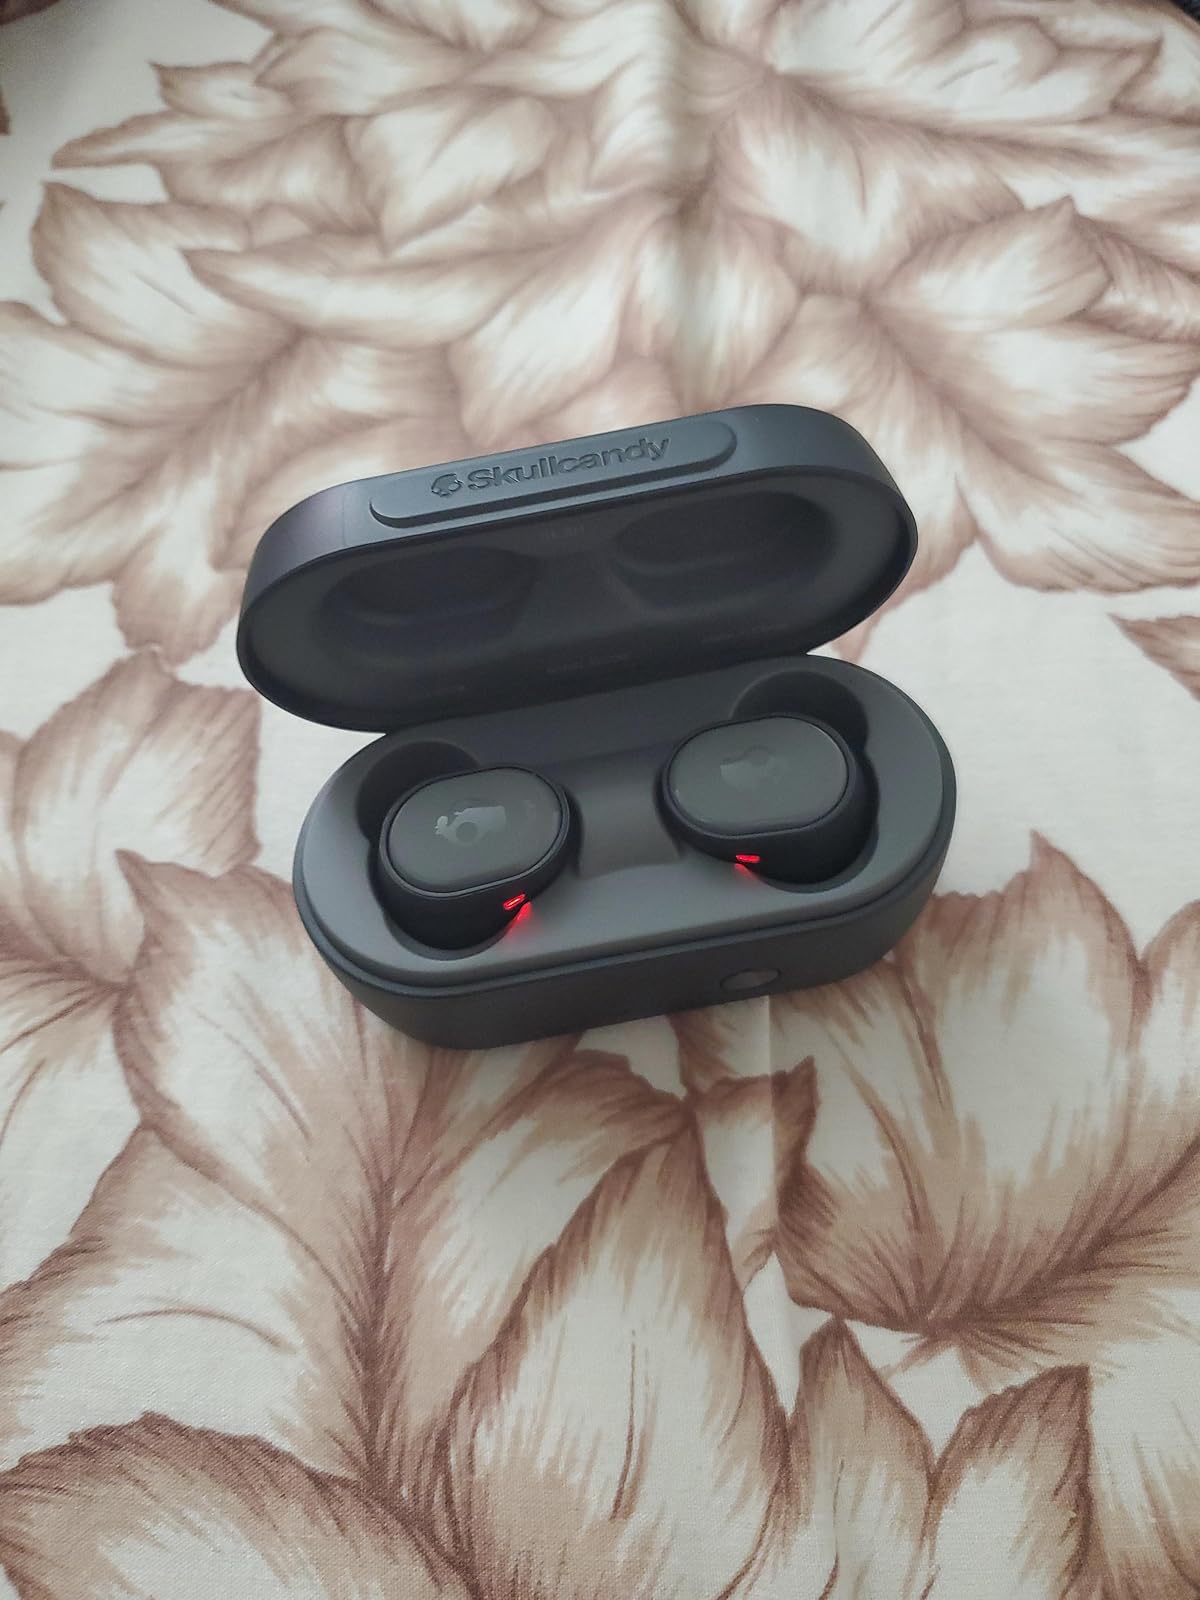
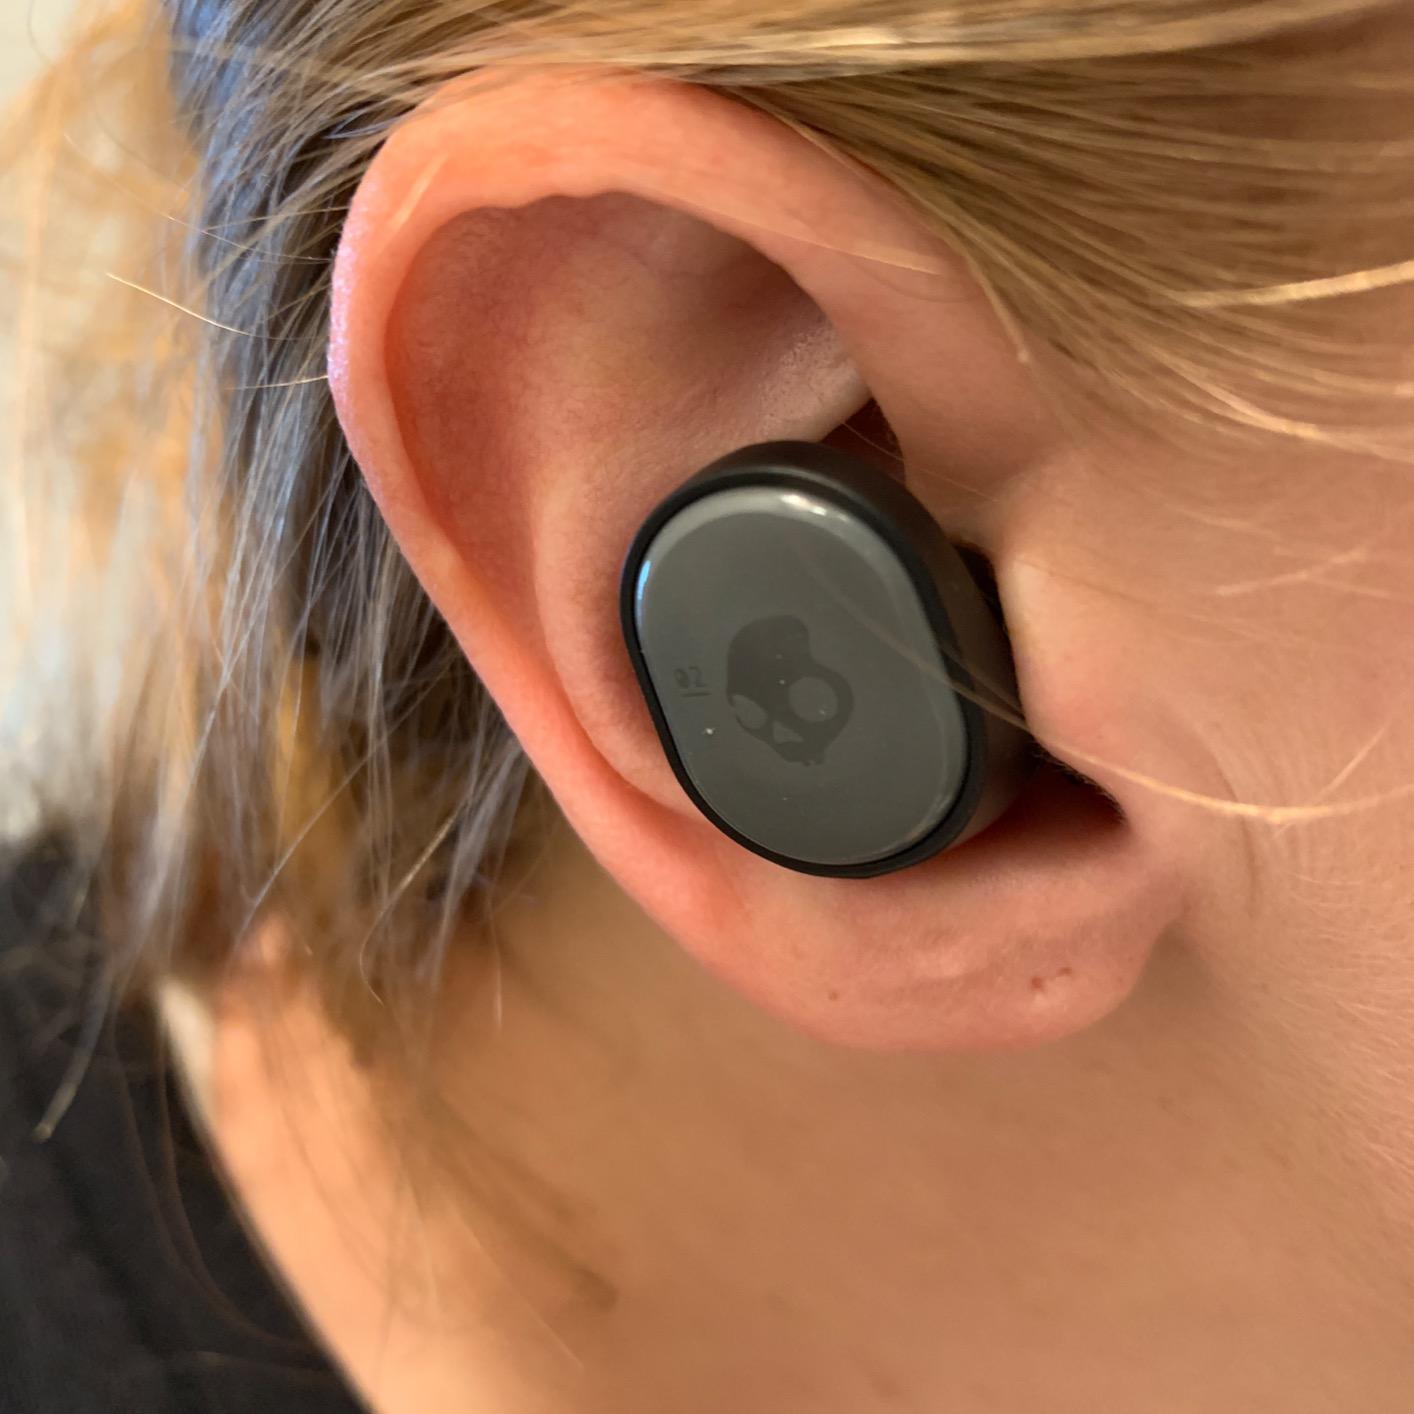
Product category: earbuds
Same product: yes